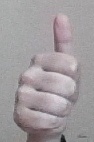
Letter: aleff